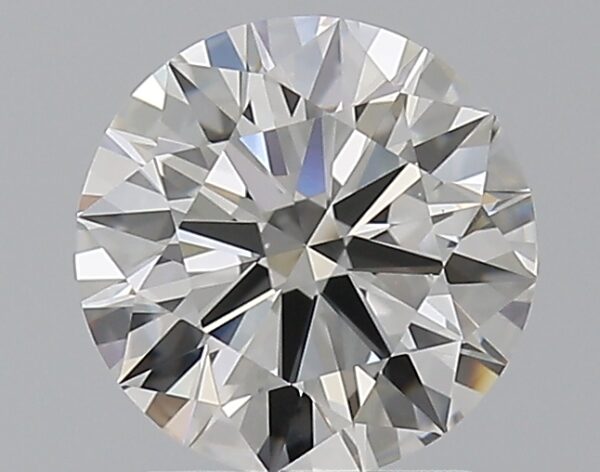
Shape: round
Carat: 1.61
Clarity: VS1
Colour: F
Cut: EX
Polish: EX
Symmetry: EX
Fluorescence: ST
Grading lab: GIA
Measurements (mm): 7.53 x 7.57 x 4.56